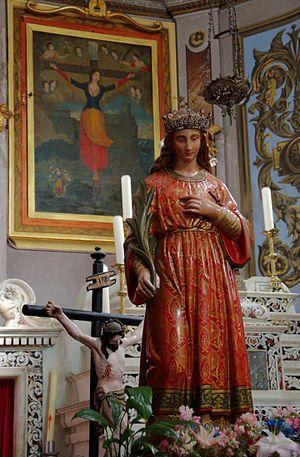
Statue et tableau de sainte Julie de Corse dans l'église éponyme de Nonza.